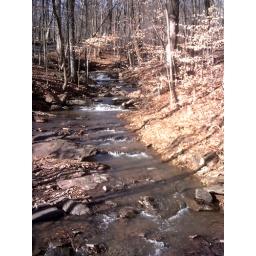
A steam beside Callow hill Rd north of lake Galena .